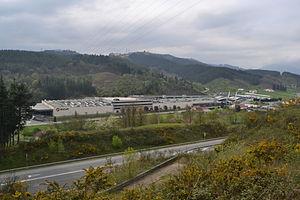
Ormaiztegi en basque ou Ormáiztegui en espagnol est une commune du Guipuscoa dans la communauté autonome du Pays basque en Espagne.